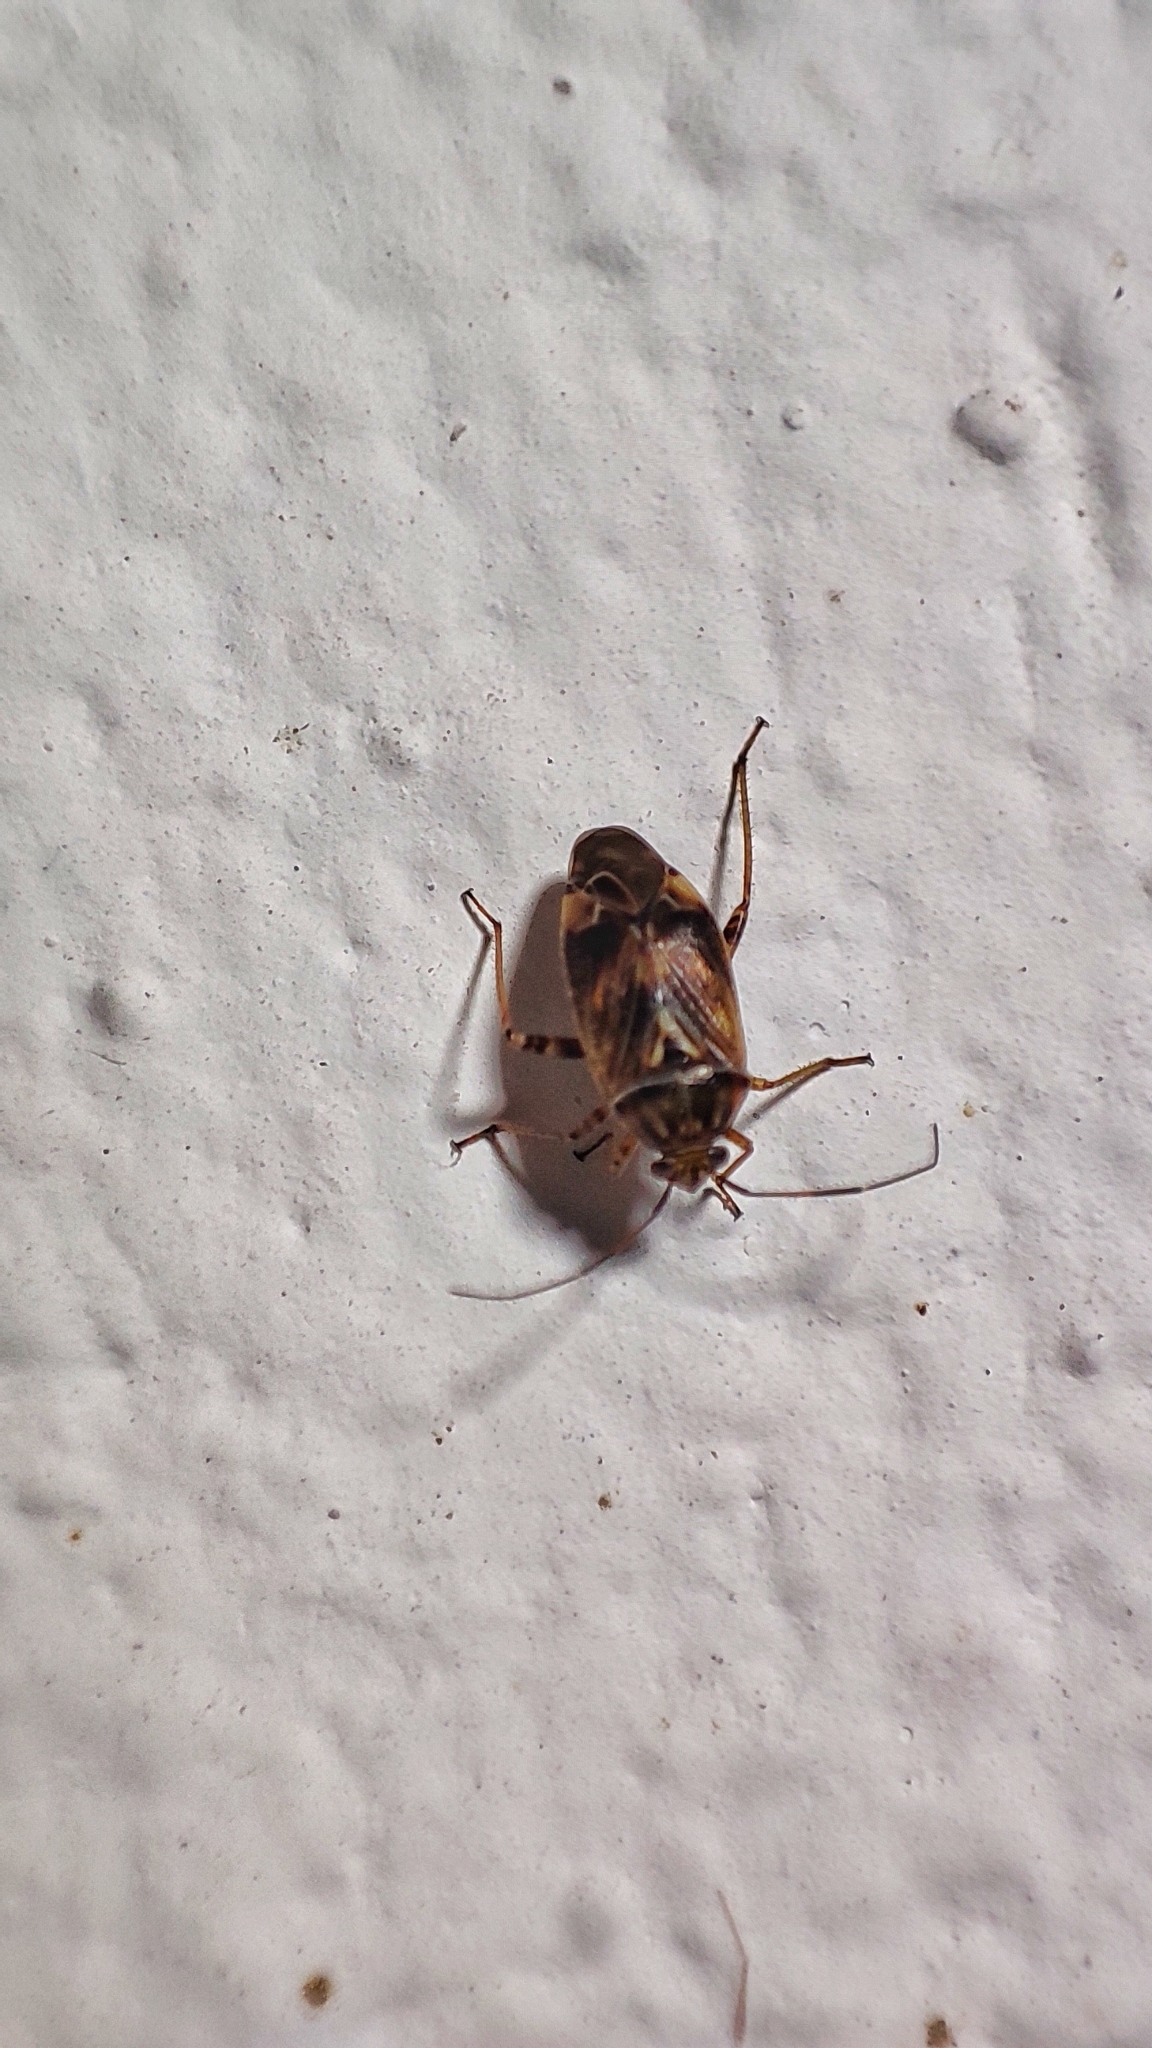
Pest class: lygus_bug